Coliseum Burgos

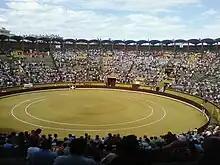
Before a bullfight in 2009.

Built between 1966 and 1967, the bullring was inaugurated on 28 June 1967 with a corrida by Jaime Ostos, El Cordobés and Tinín.